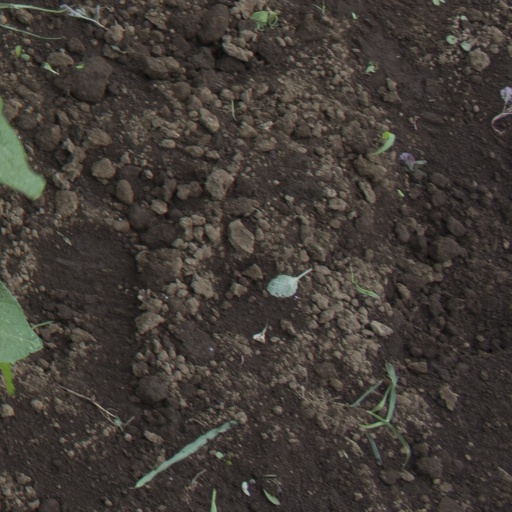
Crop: soybean